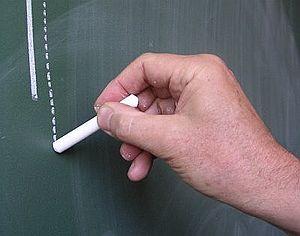
Effets de glissement et frottement d'une craie sur un tableau noir